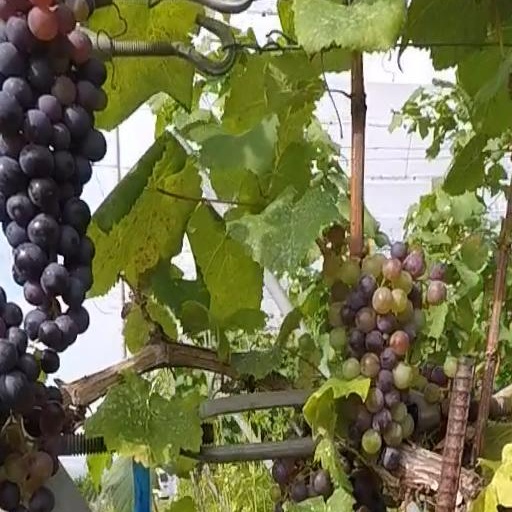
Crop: grape